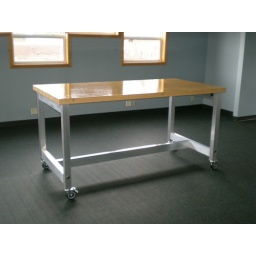
Mixed media table utilizing a recycled section of bowling lane and an aluminum base on casters by Kingsoda Industries.